Battle of Pesaro

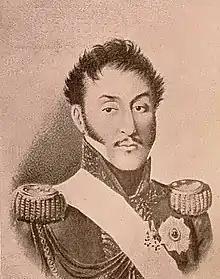
Michele Carrascosa

The Battle of Pesaro was a minor battle in the Neapolitan War that took place on 28 April 1815 in the town of Pesaro.